WC (rapper)

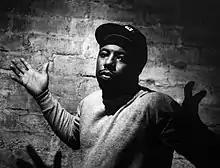
WC in 1989

William LaShawn Calhoun Jr. (born February 3, 1970), known professionally as WC (pronounced "dub-c"), is an American rapper and actor. He originally was a rapper of the group Low Profile and later formed his group WC and the Maad Circle, who first succeeded with the single "Ain't A Damn Thang Changed". He later started a solo career and has released four solo albums. He is also well known for being a member of the rap supergroup Westside Connection with fellow West Coast rappers Ice Cube and Mack 10.